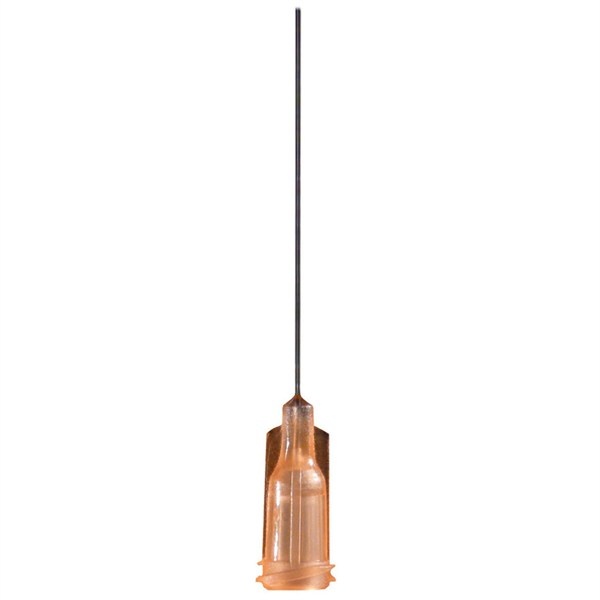
Jensen Global 26 Gauge 1.5" HP Series Tip ID .009" - Peach - Box/50 - JG26-1.5HPX
26 Gauge 1.5" HP Series Tip ID .009" - Peach - Box/50 - JG26-1.5HPX NT Premium Series: Explore our comprehensive collection of Standard Dispensing Tips, designed to meet diverse industrial requirements with precision. Our dispensing needles are tailored for accuracy and built to the highest quality standards, ensuring reliable performance in any application. Featuring a polished cannula and burr-free design, each tip provides the user with unmatched accuracy and durability. From the robust NT Premium Series with its polypropylene Luer Lock hub to the versatile IT Standard Series, both featuring a 304 stainless steel cannula, our lines offer exceptional durability and precision for handling a range of materials and viscosities. Available in boxes of 50 or bags of 1000.
Brand: Jensen Global
Category: Business & Industrial > Medical > Medical Supplies > Medical Needles & Syringes > Medical Needles